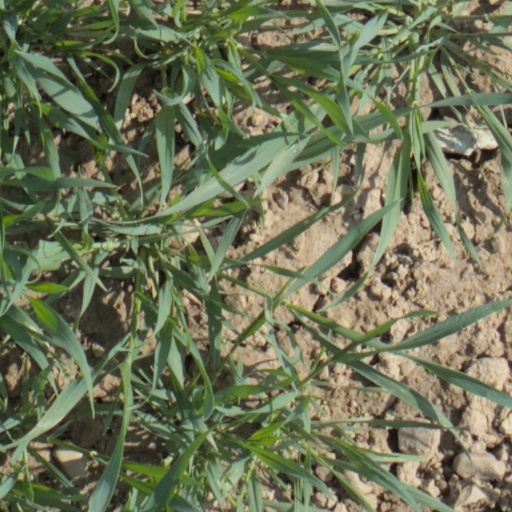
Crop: wheat